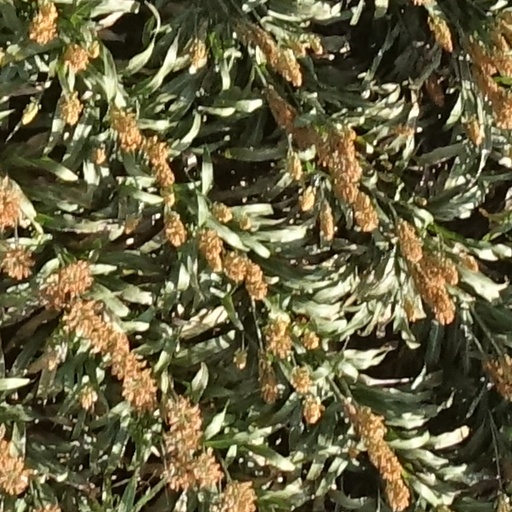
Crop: sorghum